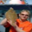
Label: flatfish